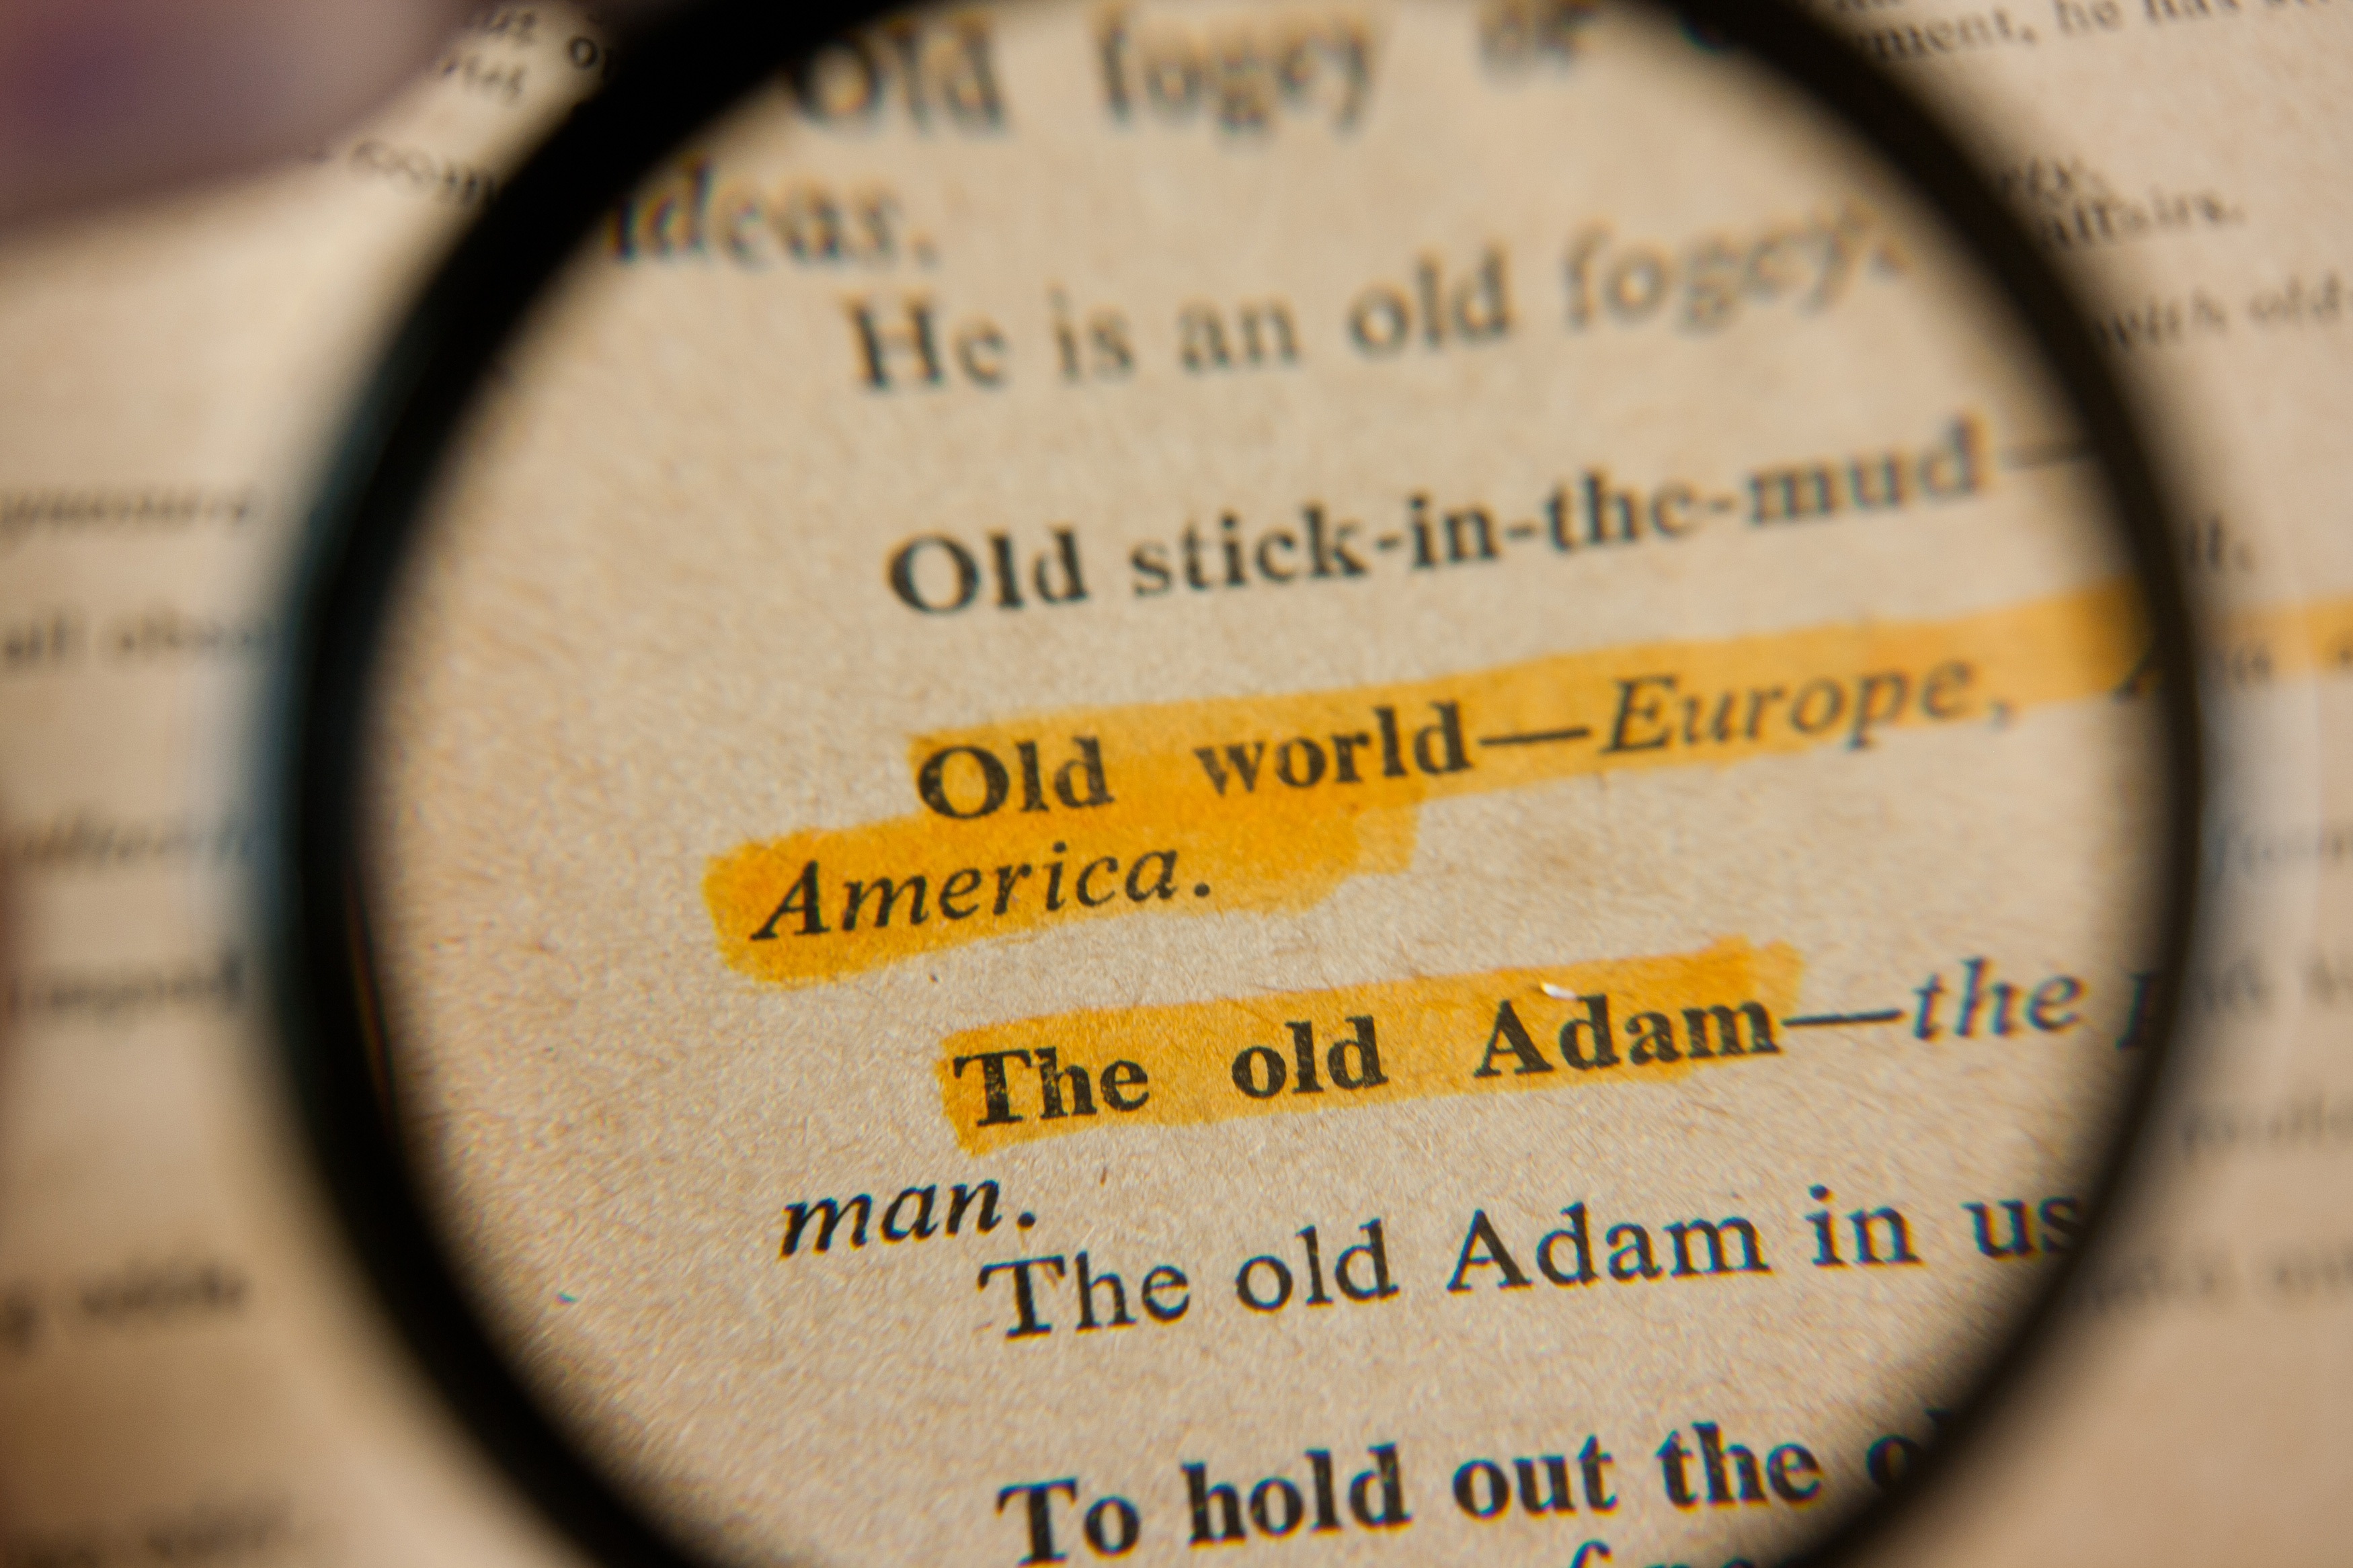
writing, love, lens, label, close up, brand, font, text, eye, skin, dictionary, beauty, organ, shape, emotion, search, lookup, phrase, find, magnified, phrases, enlarge